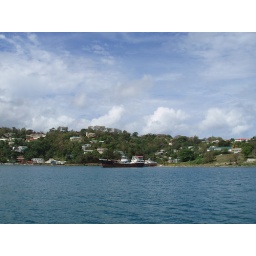
I love the view of the old, rusty boat in paradise.